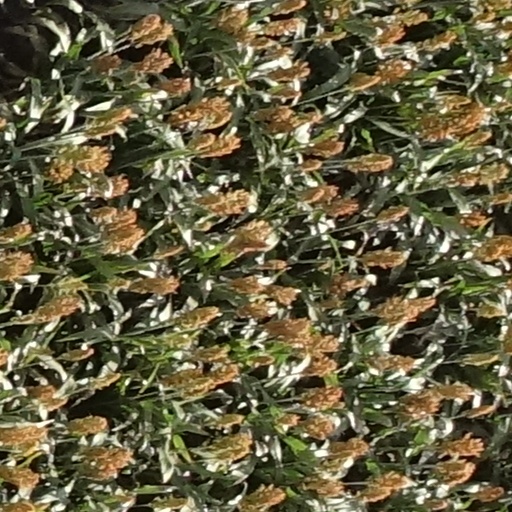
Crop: sorghum